Pioneer Acres Museum

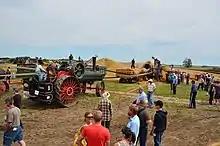
Annual Show - Threshing Demonstration

Pioneer Acres is well known for its Annual Show & Reunion, which takes place every year on the weekend following Alberta's August long weekend. While the Annual Show is an integral part of Pioneer Acres Museum, the museum has become much more than just the show. The museum moved from Langdon to the present property in 1983. It now consists of over 20 buildings on 50 acres of land. It has 2 permanent staff, several part-time staff and hundreds of volunteers. Staff responsibilities are varied and include collections care and conservation, visitor services, gift shop sales, program development and delivery, fundraising, marketing, general and financial administration, and management functions.